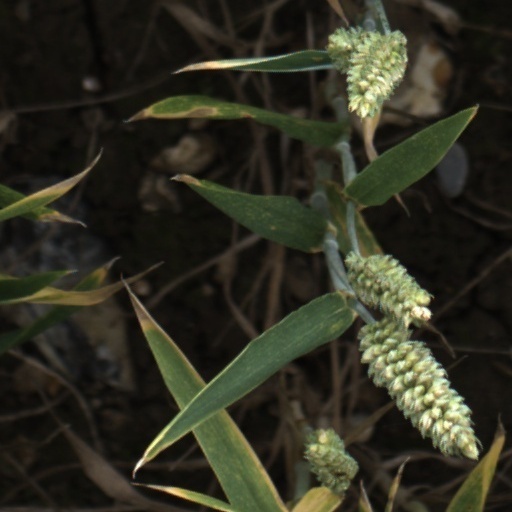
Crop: wheat